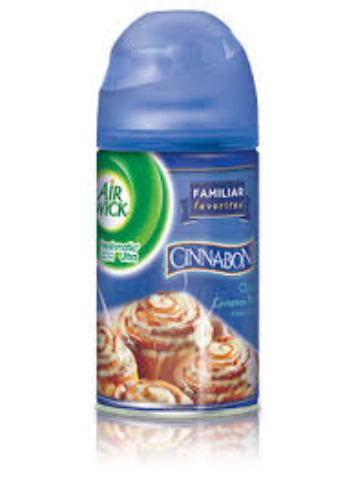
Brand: Cinnabon
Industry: Food